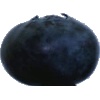
Label: blueberry